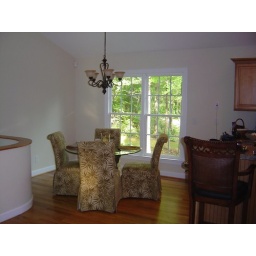
We're currently in the market for some sort of picture/painting/decoration for the wall to the left of the table.